Habitable zone

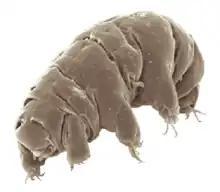
Milnesium tardigradum, one of the few animals on Earth capable of surviving outside the habitable zone

Discovered in August 2011, HD 85512 b was initially speculated to be habitable, but the new circumstellar habitable zone criteria devised by Kopparapu et al. in 2013 place the planet outside the circumstellar habitable zone.